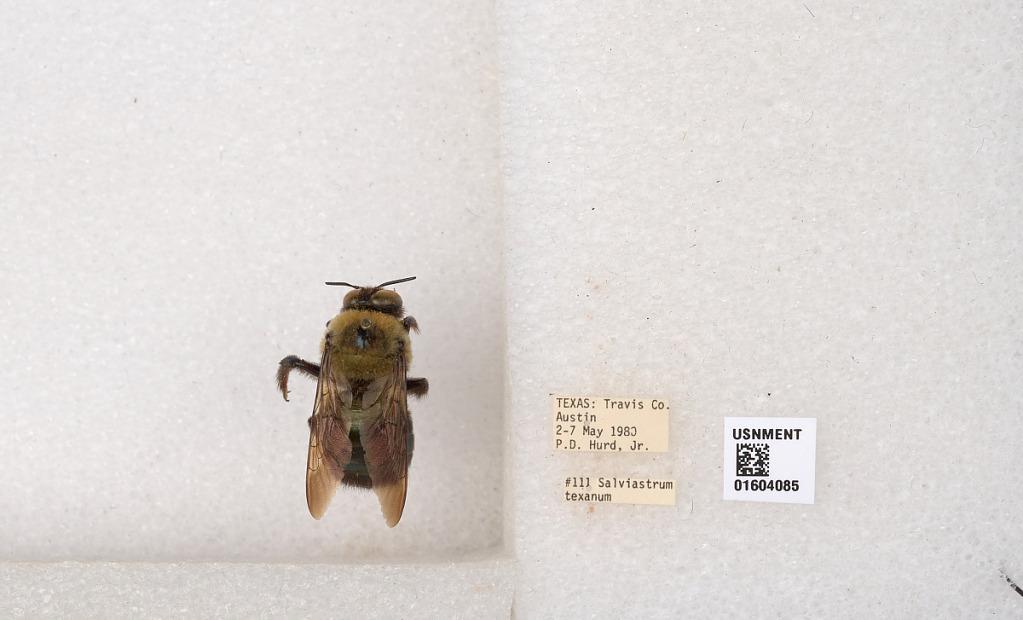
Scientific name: Xylocopa (Xylocopoides) virginica texana Cresson
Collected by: P. Hurd
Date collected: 1980-5-2
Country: United States
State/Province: Texas
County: Travis
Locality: Austin
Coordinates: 30.25, -97.75